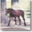
Label: horse